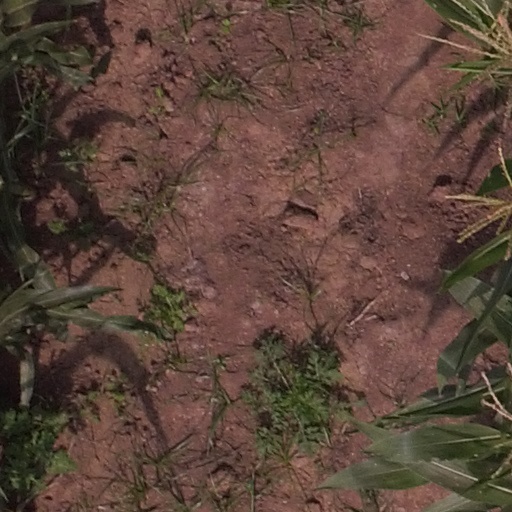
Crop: maize; corn